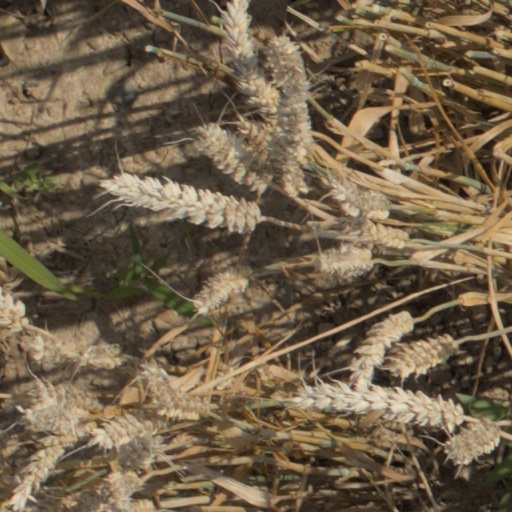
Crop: wheat